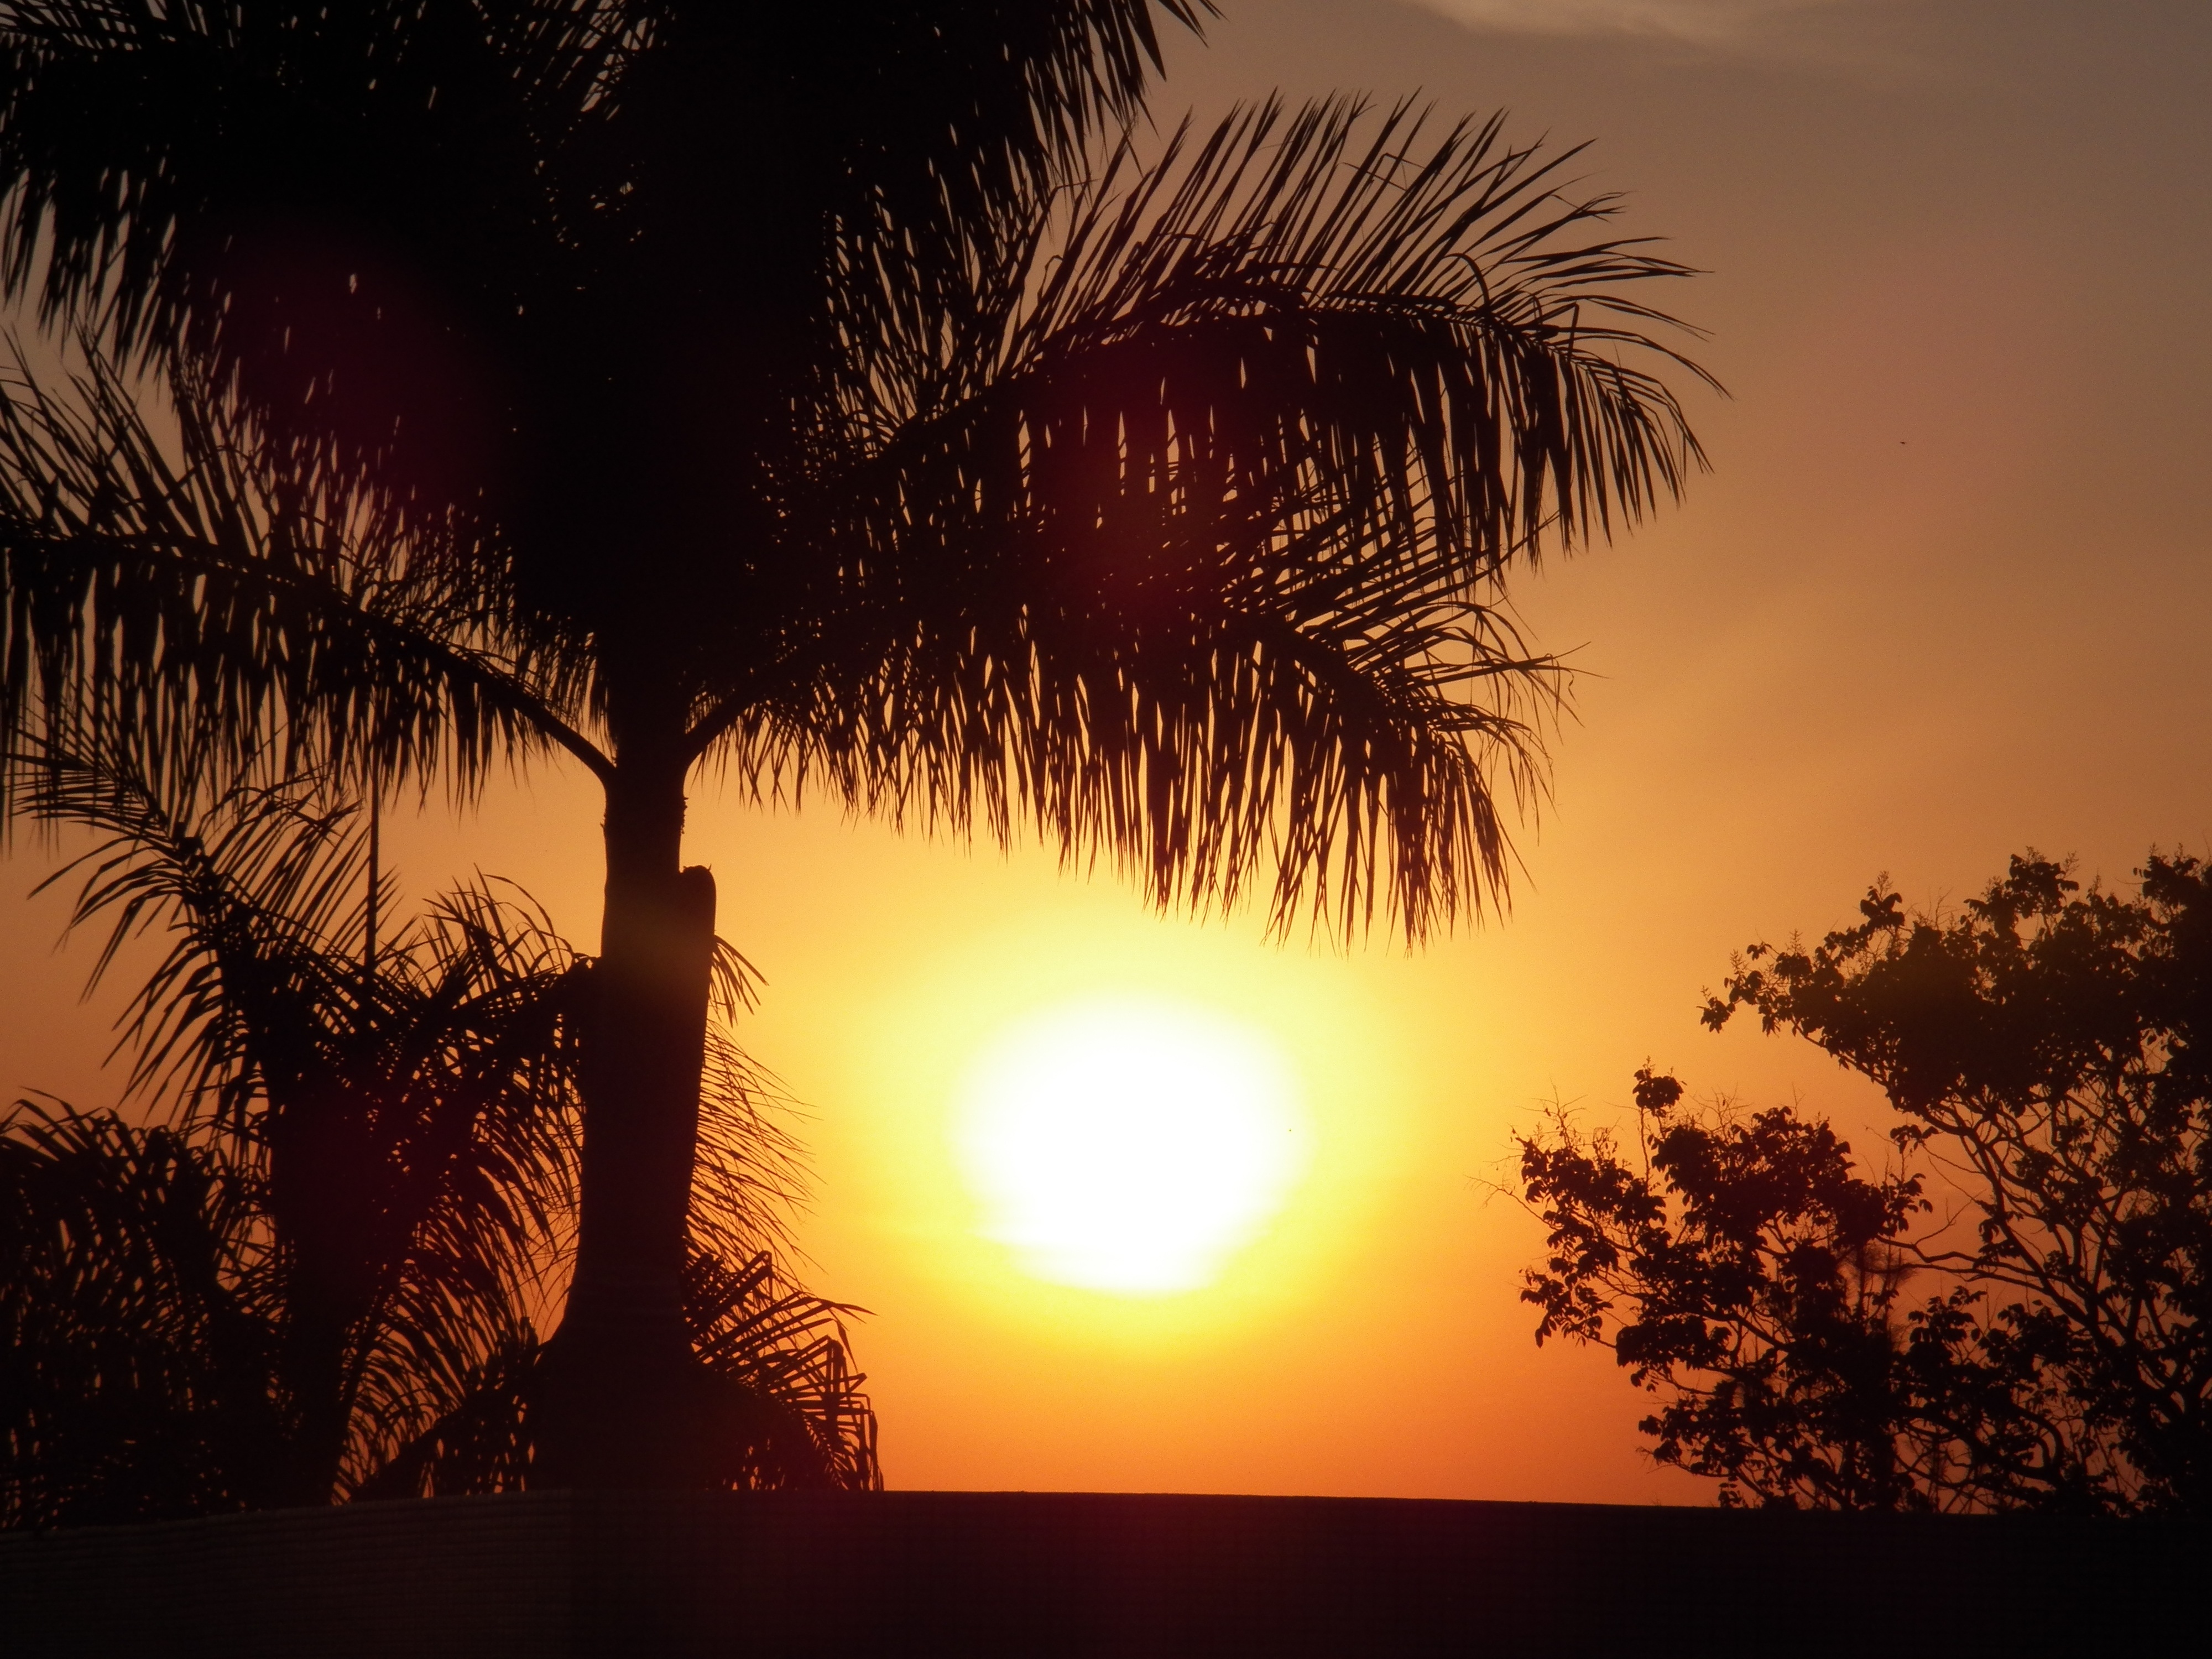
landscape, tree, horizon, branch, sky, sun, sunrise, sunset, night, sunlight, morning, dawn, dusk, evening, red, savanna, sol, brazil, palma, astronomical object, woody plant, arecales